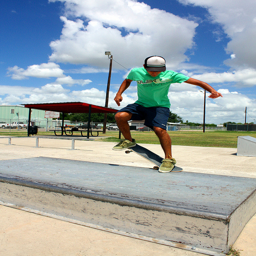
A young man on a skateboard in a park
A skateboarder performs a trick making his board stand.
A man riding a skateboard over a cement seat.
There is a skateboarder riding on a ledge
Man in trucker hat and green shirt grinding on a skateboard.